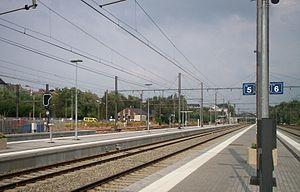
Gare de Welkenraedt
La gare de Welkenraedt est une gare ferroviaire belge de la ligne 37, de Liège-Guillemins à Hergenrath, située à proximité du centre-ville de Welkenraedt, en Région wallonne, dans la province de Liège.